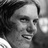
Emotion: happy